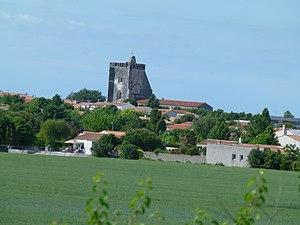
Le clocher de l'église de Marsilly (17) vu depuis le rond-point de la barque.
Marsilly est une commune du Sud-Ouest de la France, située dans la partie nord-ouest du département de la Charente-Maritime. Ses habitants sont appelés les Marsellois et les Marselloises.